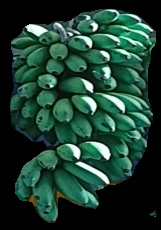
Variety: rasbale
Grade: grade2